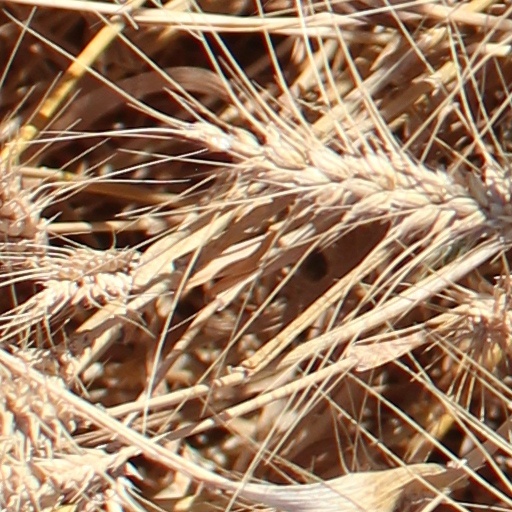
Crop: wheat